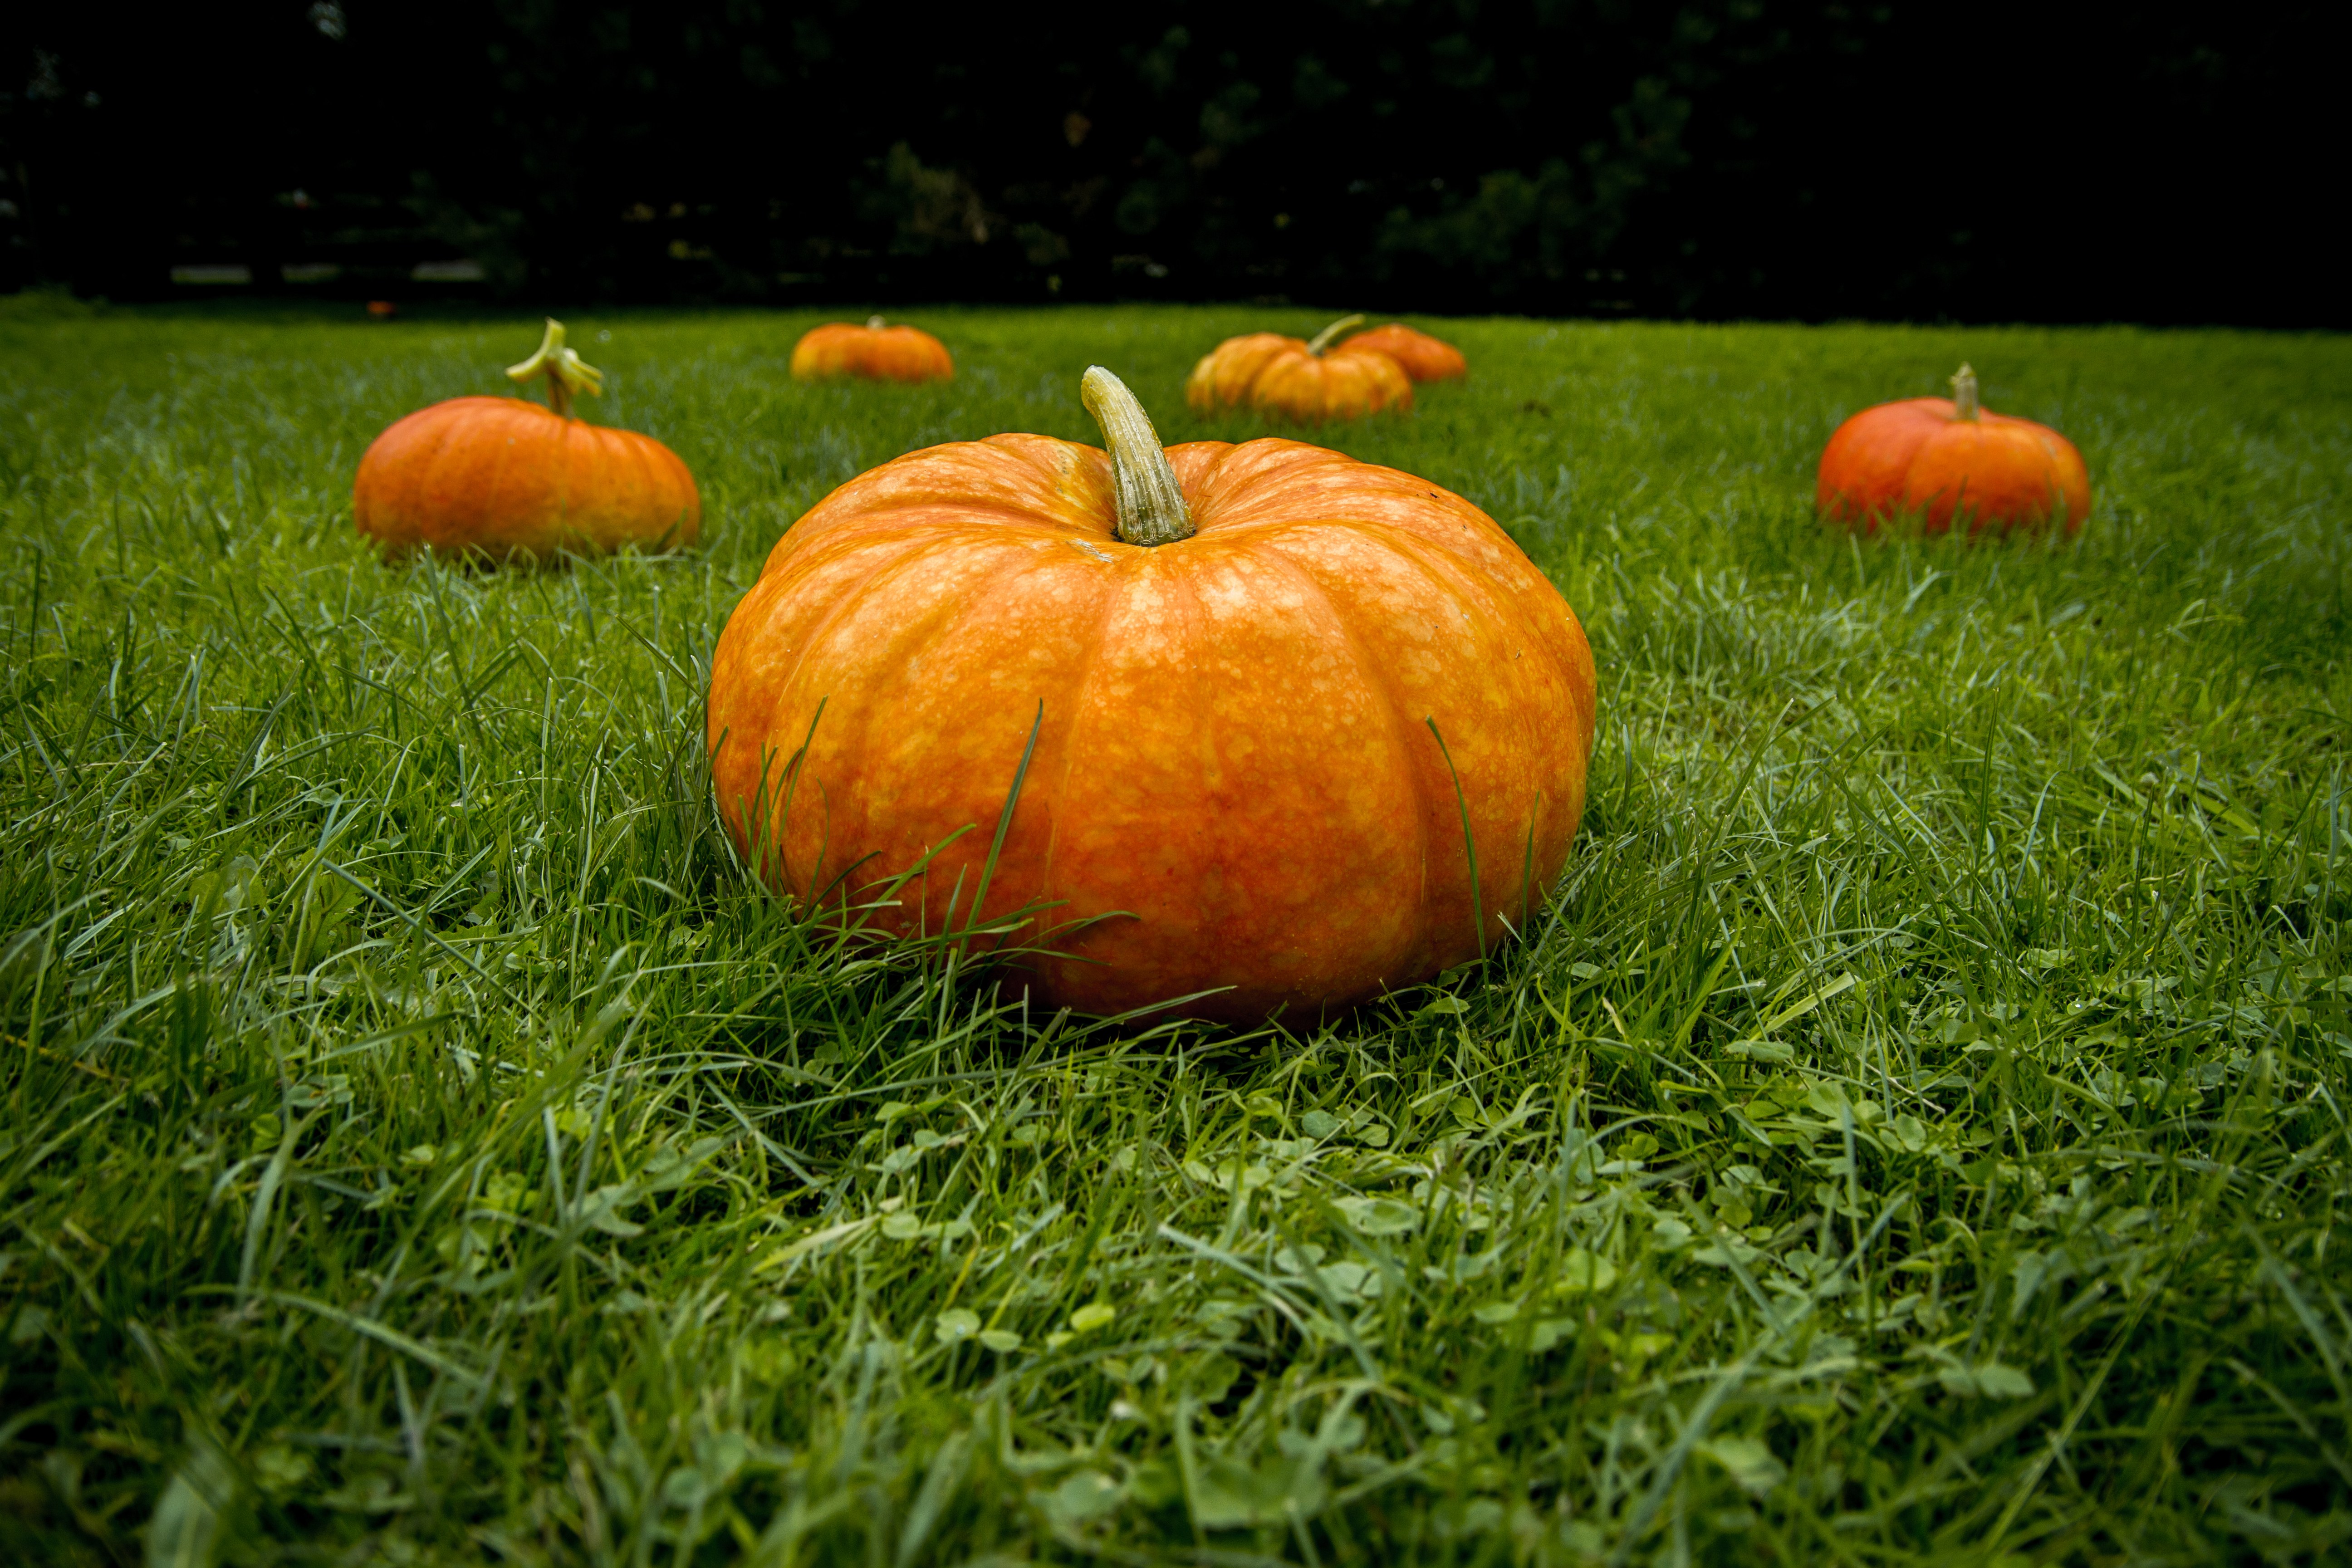
grass, plant, field, orange, food, produce, autumn, pumpkin, halloween, agriculture, plants, gourd, outdoors, vegetables, fruits, vegetarian, large, pumpkins, cucurbita